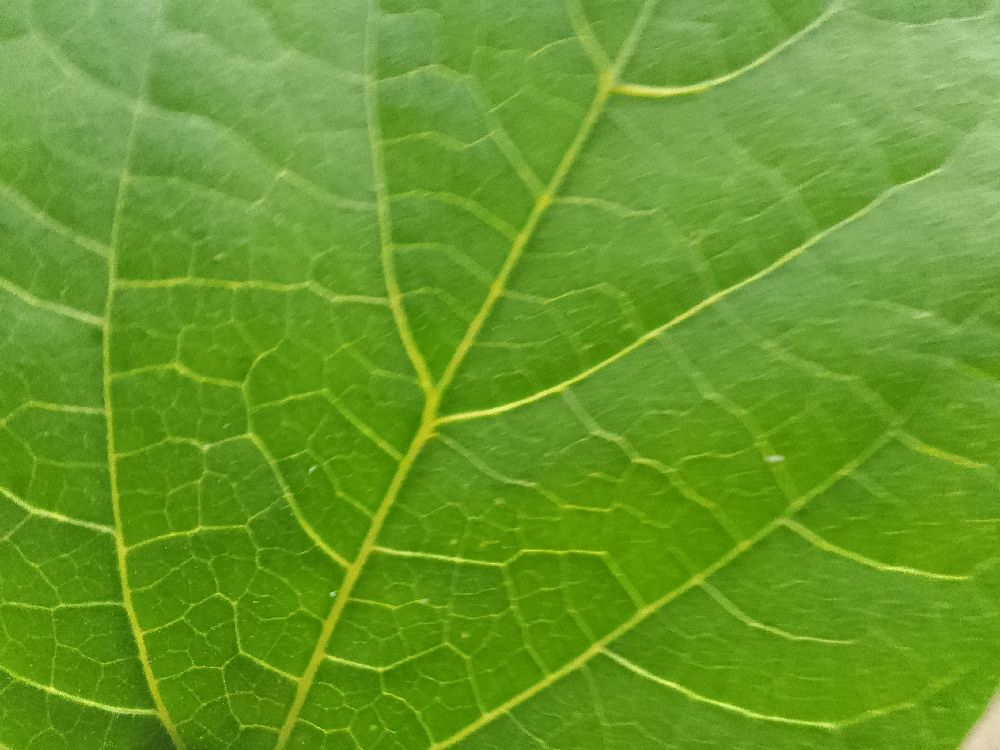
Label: healthy